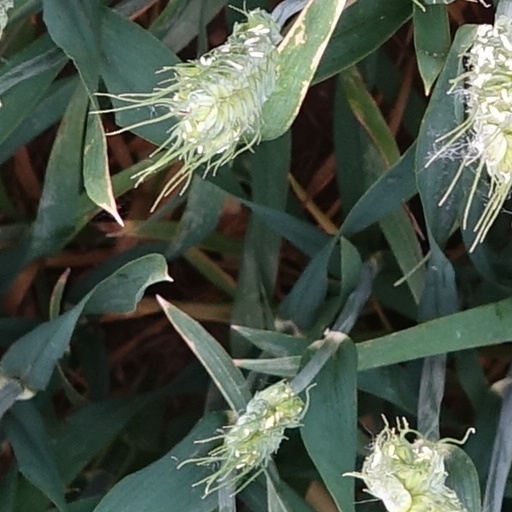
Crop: wheat